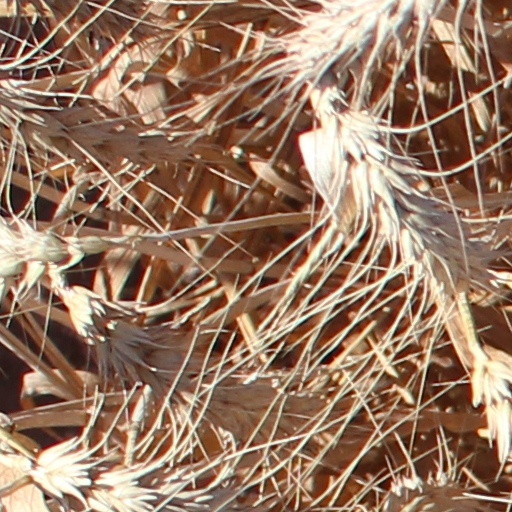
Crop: wheat